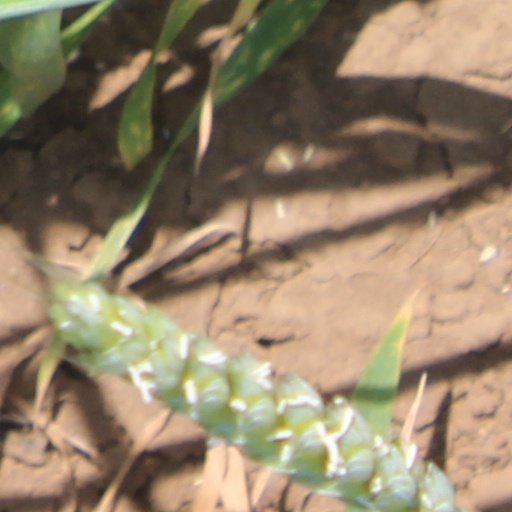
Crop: wheat